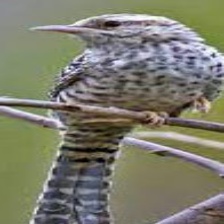
Species: FASCIATED WREN
Scientific name: CAMPYLORHYNCHUS FASCIATUS